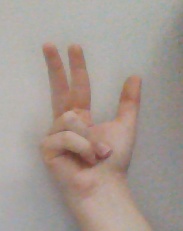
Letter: al